Marcus Klingberg

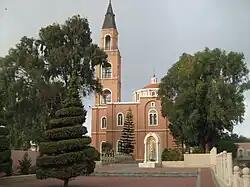
Orange coloured church with steeple visible between trees and a courtyard in the foreground

According to Klingberg's indictment, which was based on his confession, he began spying in 1957, although in his memoirs he indicates the date was actually 1950. Klingberg passed information on Israel's chemical and biological weapons research, frequently using the Russian Orthodox Church in Abu Kabir as his contact point with the KGB. In the 1950s, Klingberg was secretly awarded the Order of the Red Banner of Labour, at the time the Soviet Union's second highest honour, in recognition of his services. Klingberg has indicated that sometime around the mid-1950s he considered ceasing to pass information to the Soviets, but he concluded that the relationship would become coercive and that he preferred to "maintain voluntary relations."